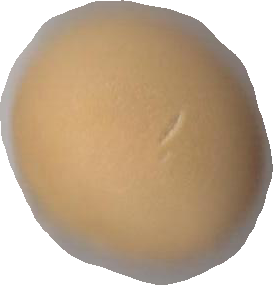
Variety: Grobogan